Fertilizer

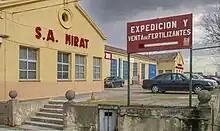
Founded in 1812, Mirat, producer of manures and fertilizers, is claimed to be the oldest industrial business in Salamanca (Spain).

Management of soil fertility has preoccupied farmers since the beginning of agriculture. Middle Eastern, Chinese, Mesoamerican, and Cultures of the Central Andes were all early adopters of agriculture. This is thought to have led to their cultures growing faster in population which allowed an exportation of culture to neighboring hunter-gatherer groups. Fertilizer use along with agriculture allowed some of these early societies a critical advantage over their neighbors, leading them to become dominant cultures in their respective regions (P Bellwood - 2023). Egyptians, Romans, Babylonians, and early Germans are all recorded as using minerals or manure to enhance the productivity of their farms. The scientific research of plant nutrition started well before the work of German chemist Justus von Liebig although his name is most mentioned as the "father of the fertilizer industry". Nicolas Théodore de Saussure and scientific colleagues at the time were quick to disprove the simplifications of von Liebig. Prominent scientists whom von Liebig drew were Carl Ludwig Sprenger and Hermann Hellriegel. In this field, a 'knowledge erosion' took place, partly driven by an intermingling of economics and research. John Bennet Lawes, an English entrepreneur, began experimenting on the effects of various manures on plants growing in pots in 1837, and a year or two later the experiments were extended to crops in the field. One immediate consequence was that in 1842 he patented a manure formed by treating phosphates with sulfuric acid, and thus was the first to create the artificial manure industry. In the succeeding year, he enlisted the services of Joseph Henry Gilbert; together they performed crop experiments at the Institute of Arable Crops Research.